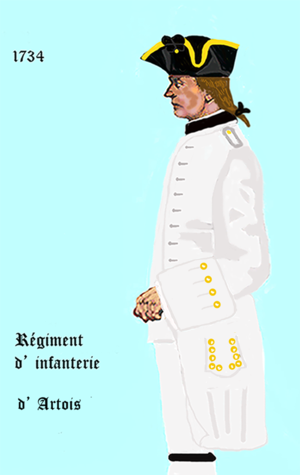
Uniformes de l' infanterie française conformément àu décret d' application de 1734. À „LES UNIFORMES ET LES DRAPEAUX DE L'ARMÉE DU ROI“ Marseille 1899. N° 31
Le régiment d'Artois est un régiment d'infanterie du royaume de France, créé en 1610 sous le nom de régiment de Beaumont, devenu sous la Révolution le 48ᵉ régiment d'infanterie de ligne.
Le 48ᵉ régiment d'infanterie est un régiment d'infanterie de l'Armée de terre française créé sous la Révolution à partir du régiment d'Artois, un régiment français d'Ancien Régime